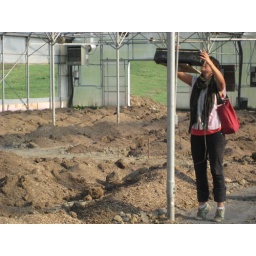
green house at spiral path central pennsylvaniafarm with over 1,000 member csa